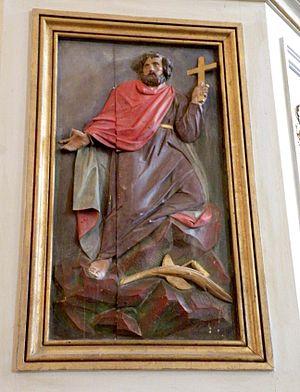
Intérieur de l'église Saint-Crépin-et-Saint-Crépinien de Saint-Crépin-Ibouvillers, chaire à prêcher, bas-relief de l'un des deux saints patrons.
L’église Saint-Crépin-et-Saint-Crépinien est une église catholique paroissiale située à Saint-Crépin-Ibouvillers, dans le département de l'Oise, en France. Cette église de plan cruciforme se singularise par sa flèche de pierre octogonale du milieu du XVIᵉ siècle, d'une facture lourde et d'une composition singulière, avec un décor librement inspiré de la Renaissance et quelques réminiscences du style gothique flamboyant. À l'intérieur, le chœur et les croisillons du transept sont surtout remarquables pour leurs voûtes d'ogives sexpartites et l'agencement inhabituel des supports, qui conservent en partie leur polychromie ancienne. La construction s'est vraisemblablement échelonnée entre la fin du XIIᵉ siècle et le milieu du XIIIᵉ siècle, et s'est donc achevée en pleine période gothique rayonnant, quand il fut jugé nécessaire de remanier le portail, la fenêtre nord du transept et puis la baie occidentale de la nef dans le nouveau style. La nef a été si profondément remaniée qu'elle ne garde plus aucun caractéristique d'origine.